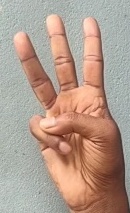
ASL sign: W